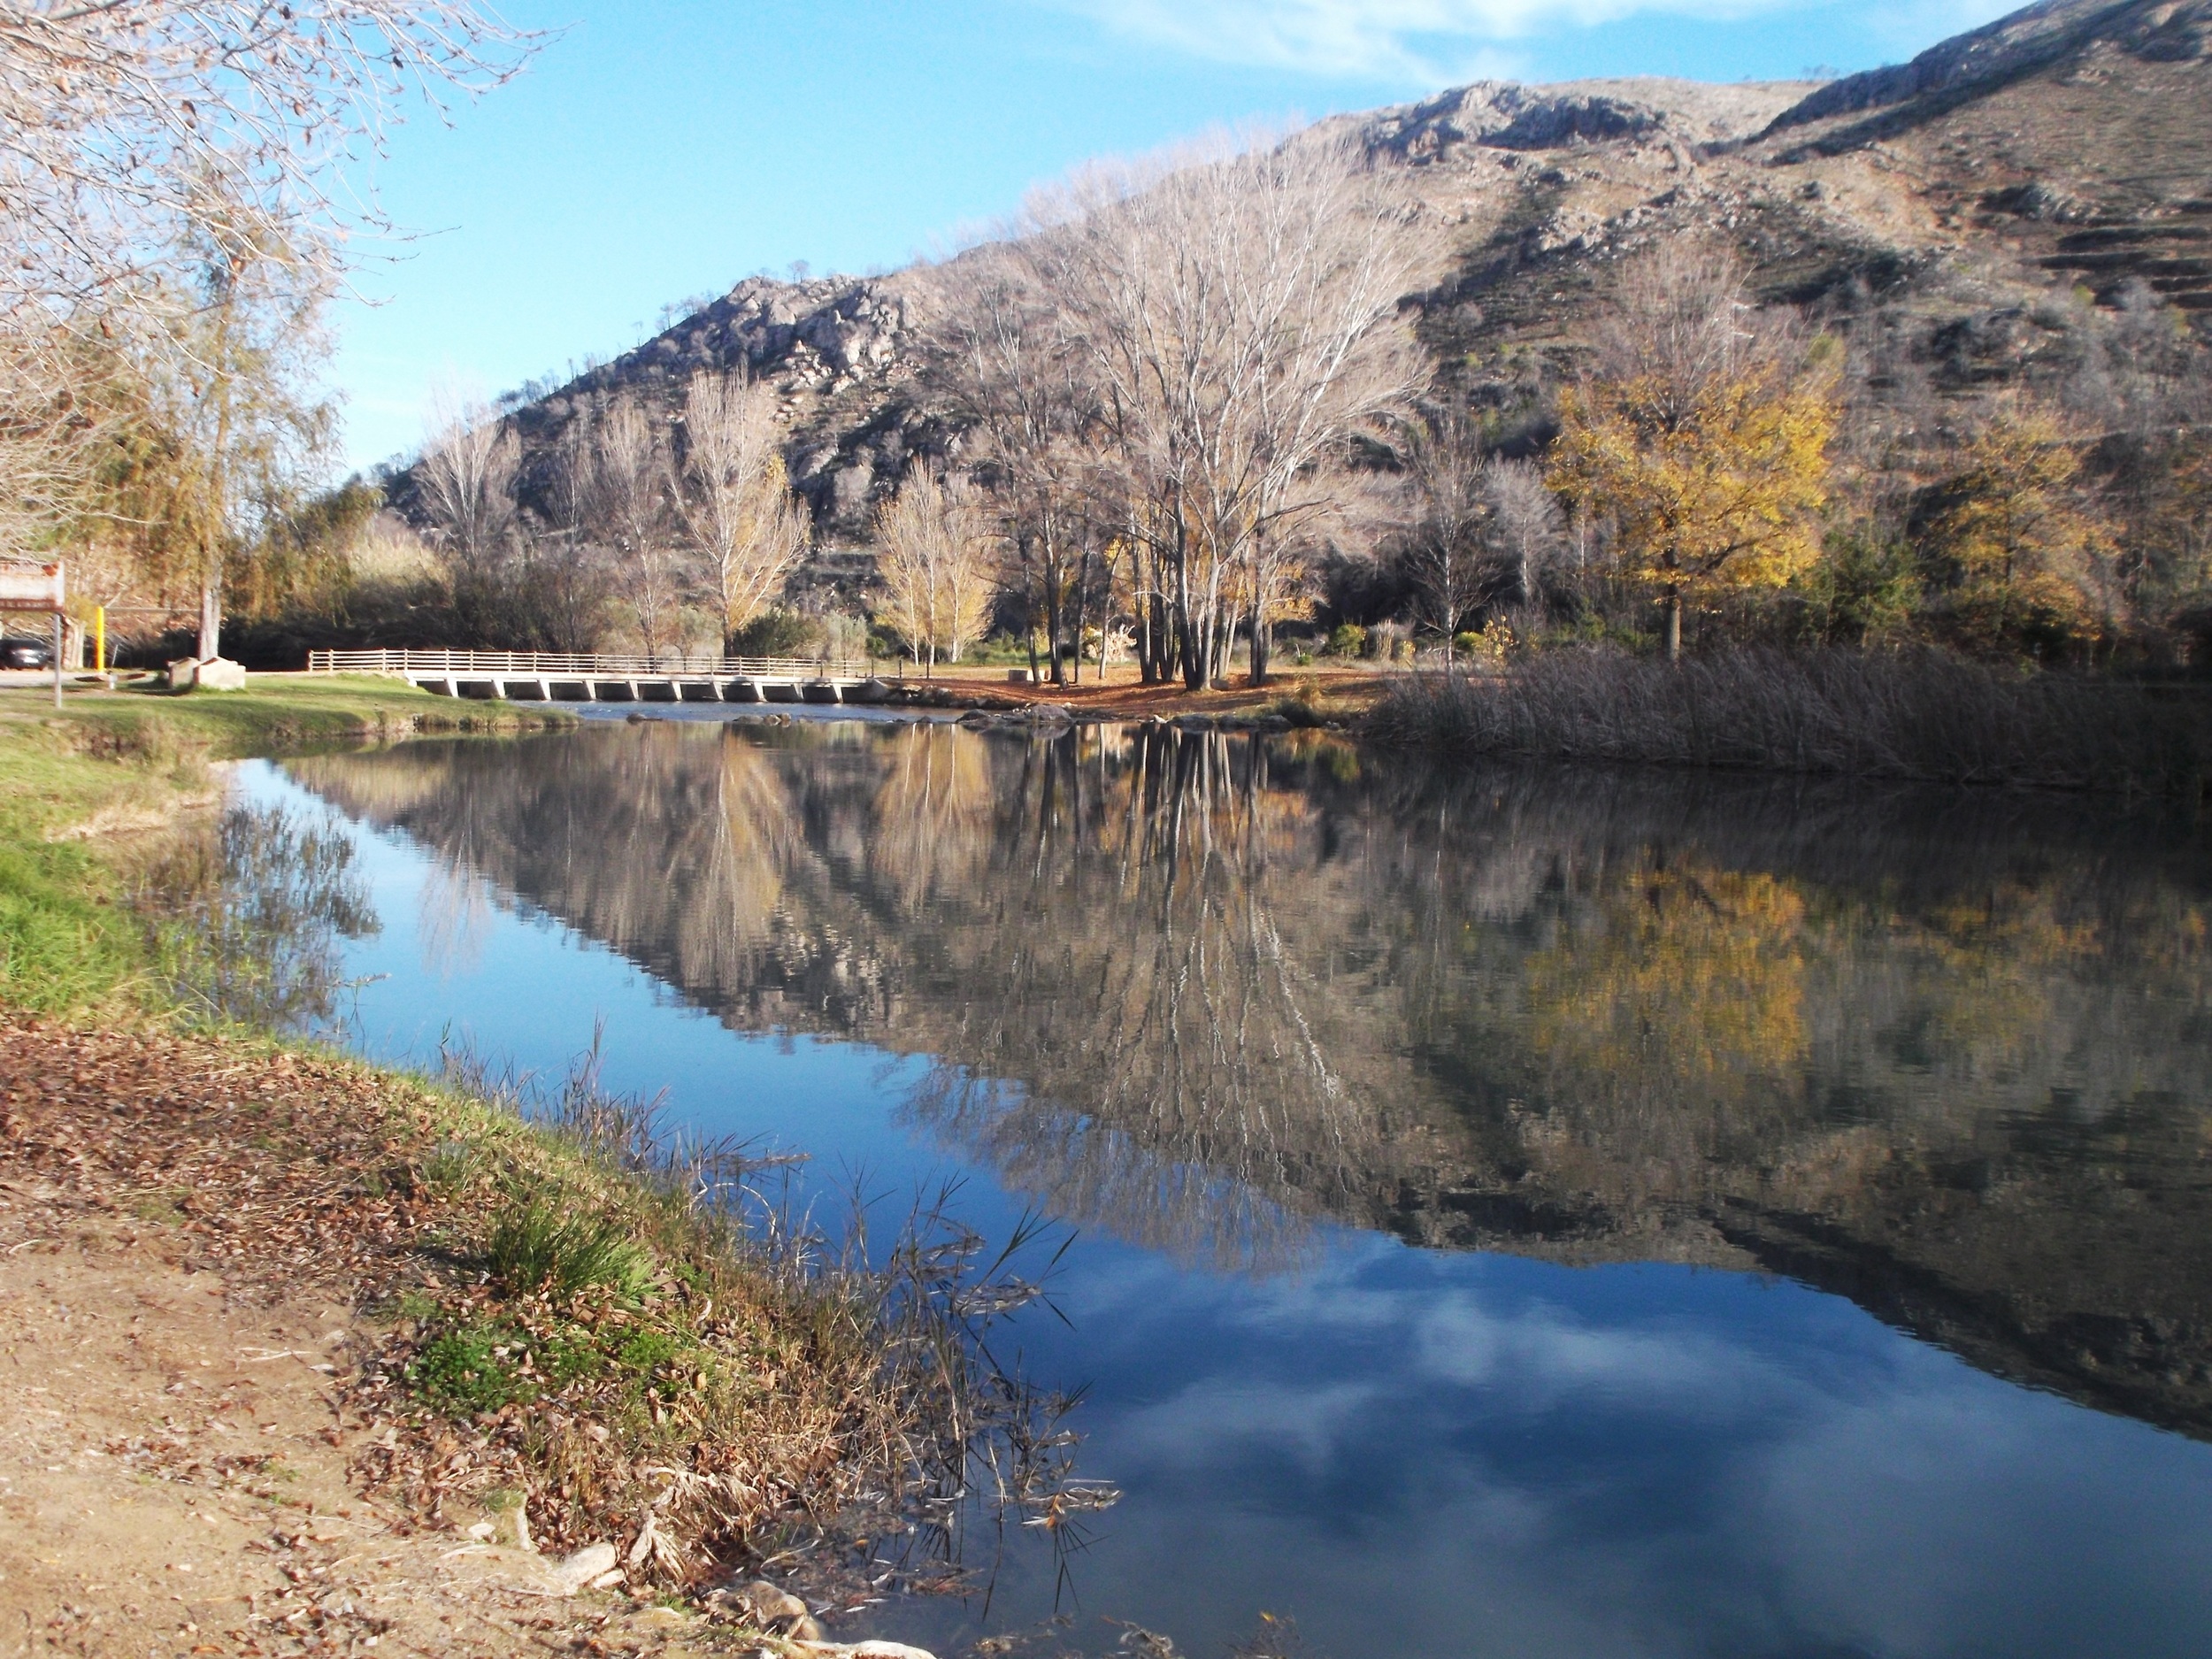
landscape, tree, water, nature, wilderness, mountain, winter, lake, river, pond, stream, green, reflection, autumn, reservoir, season, waterway, body of water, mountains, landscapes, loch, landform, tarn, geographical feature